Berry-picking rake

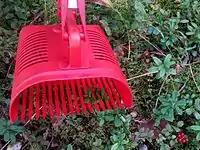
A berry-picking rake, collecting lingonberries

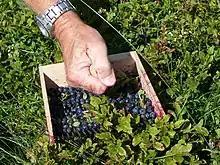
"Bilberries" being collected with a berry-picking rake in the Massif central

A berry-picking rake or berry picker is a tool for collecting berries. Berry-picking rakes can be used to collect lingonberries, bilberries, currants, and other berries. The rake may damage softer berries, and introduces some detritus, requiring cleaning of the berries afterwards. If misused, it may also damage or uproot the plants, reducing next year's yields. Despite these drawbacks, a rake has much greater efficiency than picking by hand and is thus used in all commercial berry picking - though modern large-scale farms use mechanical harvesters.